Paul Chesley

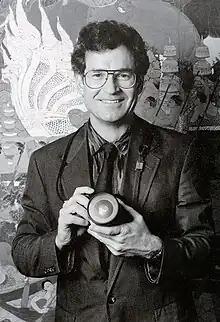
Paul Chesley

Paul Chesley is an American photojournalist born in Red Wing, Minnesota who is best known for his work as a photographer for the National Geographic Society.